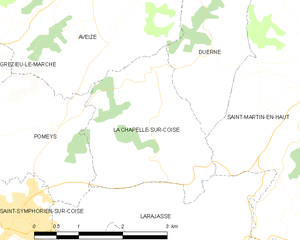
Carte des communes françaises